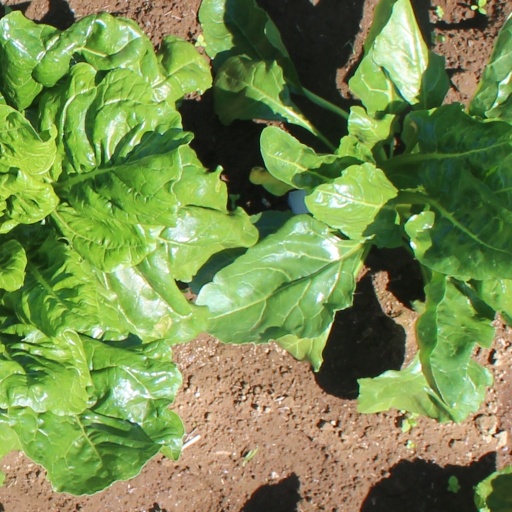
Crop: sugar beet